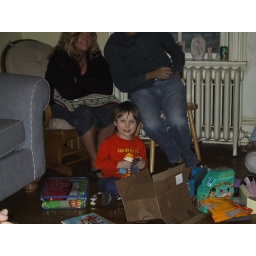
Cars are always a big hit with these boys. The are so much fun in the sand box and dirt!